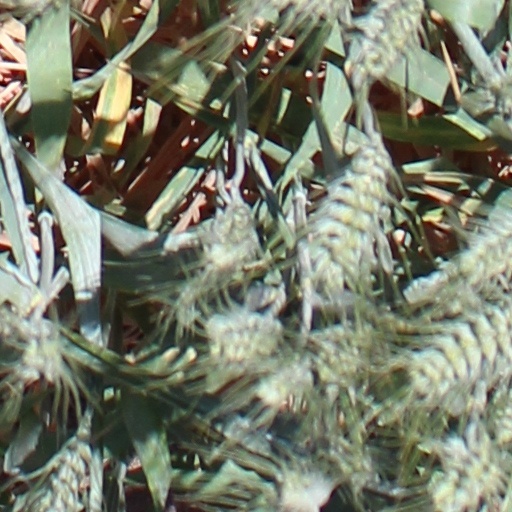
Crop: wheat